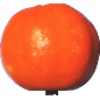
Label: images